Wiesbaden-Erbenheim station

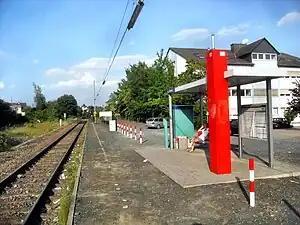

Wiesbaden-Erbenheim station is a railway station in the borough of Erbenheim in the Hessian state capital of Wiesbaden on the Ländchesbahn from Wiesbaden to Niedernhausen. It is classified by Deutsche Bahn as a category 6 station. The station was opened in 1879.